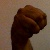
The image shows a hand gesture representing the letter 'M' in Indian Sign Language.